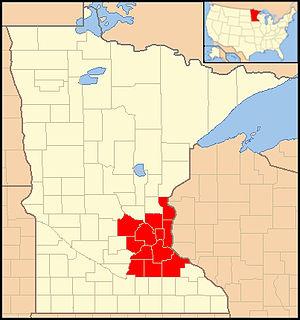
L'archidiocèse de Saint Paul et Minneapolis est un territoire ecclésiastique de l'Église catholique romaine aux États-Unis. Son archevêque siège à l'église-mère de l'archidiocèse, la cathédrale Saint-Paul de la ville de Saint Paul, ainsi qu'à sa co-cathédrale, la basilique Sainte-Marie de Minneapolis.